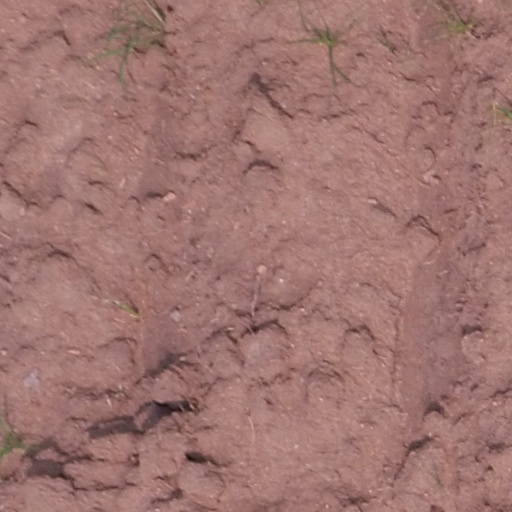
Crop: maize; corn